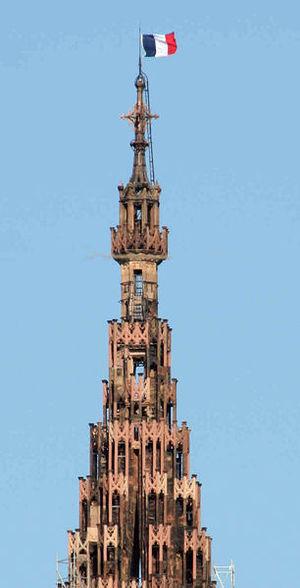
Le «
La 2ᵉ division blindée est une unité de la 1ʳᵉ armée française de l'arme blindée et cavalerie créée pendant la Seconde Guerre mondiale par le général Leclerc. Elle est parfois appelée Division Leclerc ou même Armée Leclerc.